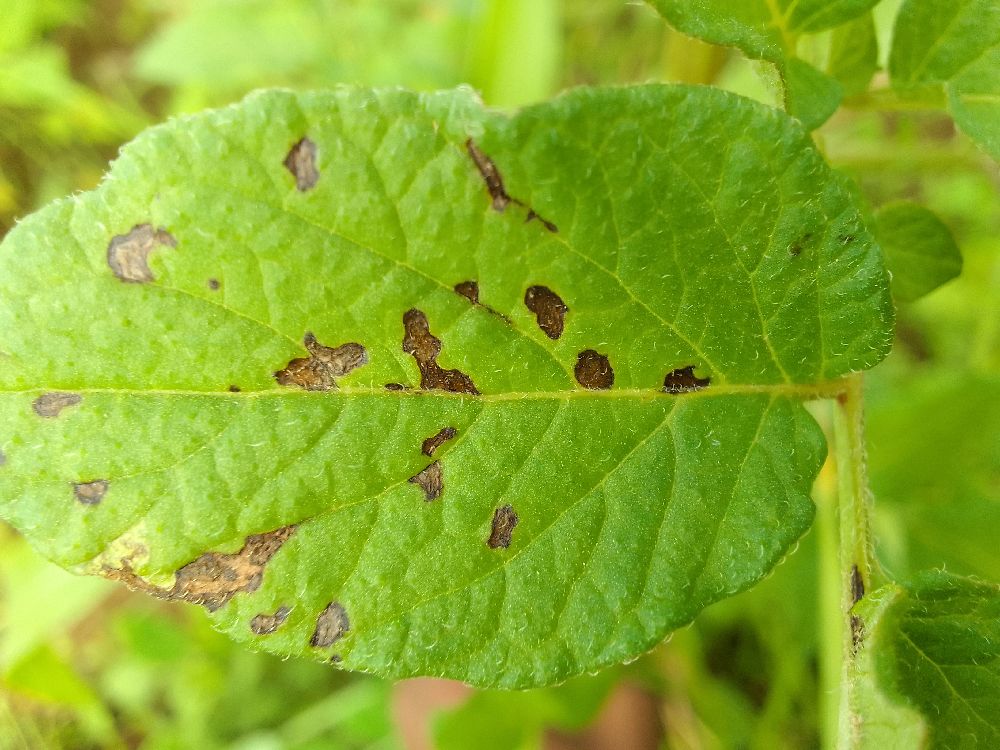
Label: Early blight